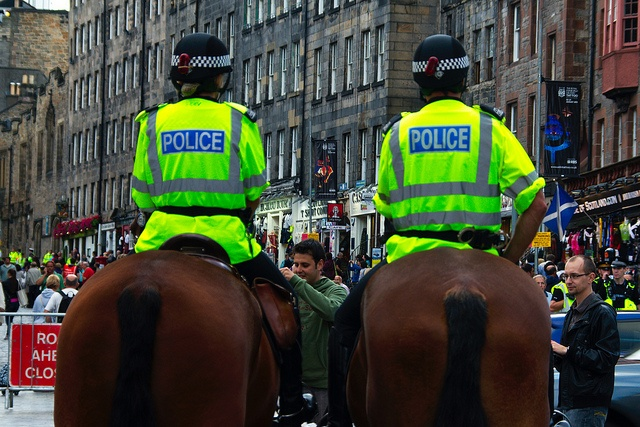
A pair of mounted policemen watching over a crowd.
Police who are on horses and on a city street.
Two mounted police officers with their back turned in the picture.
A couple of police officers riding on the backs of brown horses.
two police officers in green jackets sitting on horses